Disability classification in golf

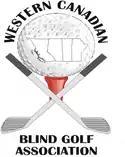
The Western Canadian Blind Golf Association Logo

The earliest record of blind golf is from the 1920s in the United States: Clint Russell of Duluth, Minnesota, who lost his sight when a tire exploded in his face, began playing blind golf in 1925. Gradually increasing his scores, Clint managed to shoot an 84 for 18 holes in the early 1930s. A match between two blind Englishmen and two Americans took place before the Second World War.